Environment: real
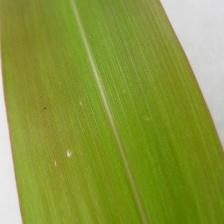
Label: phosphorus_deficiency